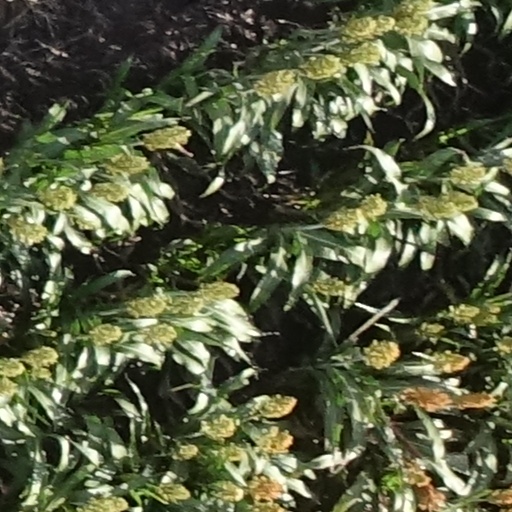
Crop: sorghum